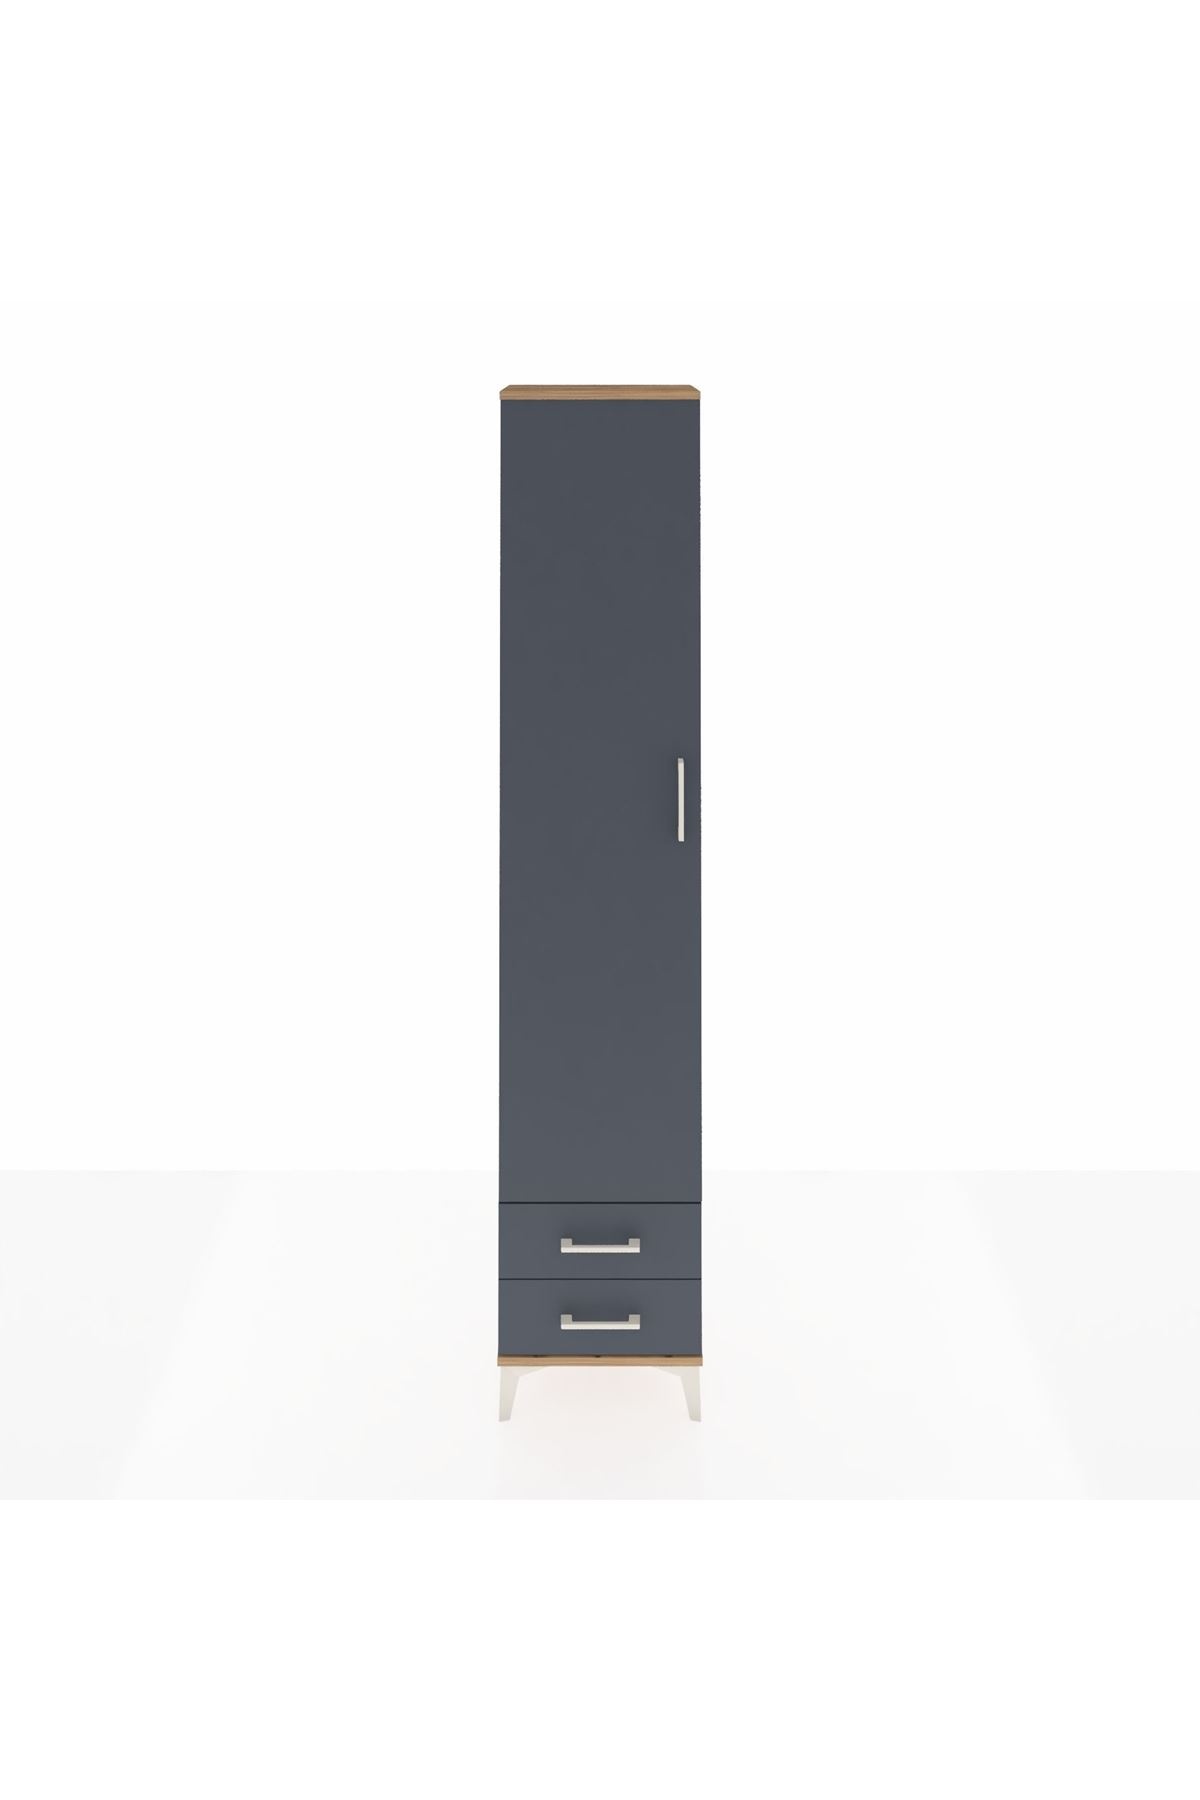
Arges Dolap 5 Raflı 2 Çekmeceli Tek Kapaklı 44x30x221 Çam-Antrasit
Brand: Dienni
Arges Dolap 5 Raflı 2 Çekmeceli Tek Kapaklı 44x30x221 Çam-Antrasit
Category: Furniture > Cabinets & Storage > Kitchen Cabinets > Tall Kitchen Cabinets